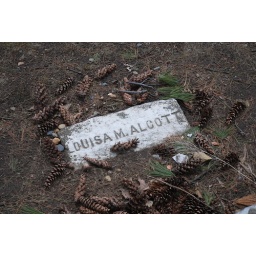
At Sleep Hollow cemetery, pine cones and stones placed by visitors.